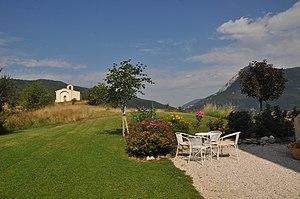
Chapelle Saint-Martin
Méouilles est une localité de Castellane et une ancienne commune française, située dans le département des Alpes-de-Haute-Provence en région Provence-Alpes-Côte d'Azur.